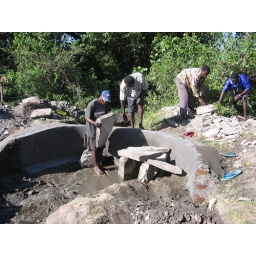
The beginning of the large rock maze to help filter the water. Yes, they are working in their bare feet!